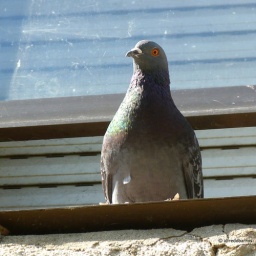
P1030326A/ Dove in window of abandoned house